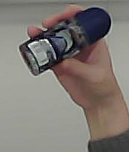
Product: nivea_rollon